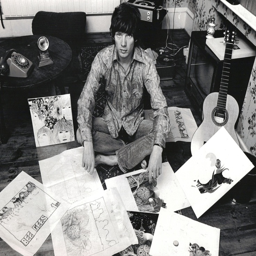
born rhythm and blues artist was one of oldest friends from their days .